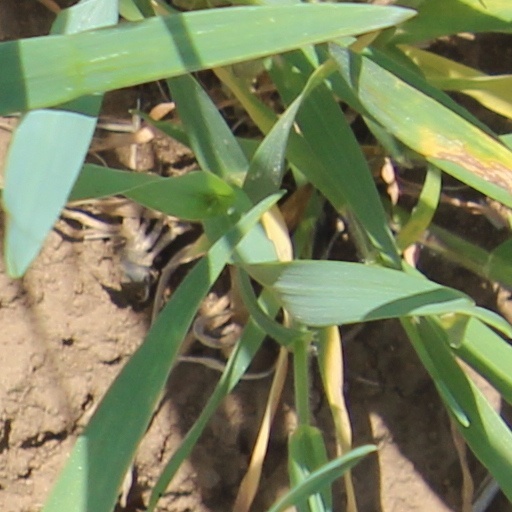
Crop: wheat